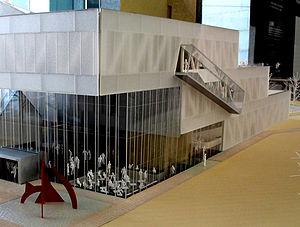
Maquette du nouveau pavillon Pierre-Lassonde du Musée national des beaux-arts du Québec, Québec, Canada
Le pavillon Pierre Lassonde est un édifice du complexe muséal du Musée national des beaux-arts du Québec à Québec. Construit au coût de 103,4 millions $, le nouveau musée a ouvert ses portes le 24 juin 2016. L’addition de 14 900 m² a augmenté de 90 % la surface d’exposition du musée, afin d’accueillir des œuvres d’art contemporain. Ce pavillon devient la nouvelle porte d’entrée d’un complexe muséal enrichi de sept nouvelles galeries.